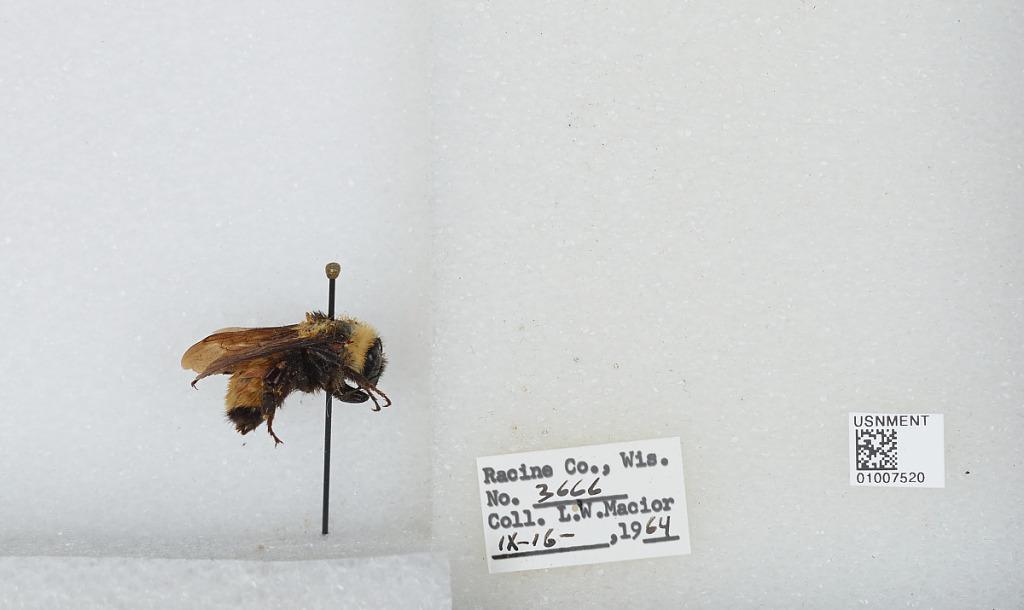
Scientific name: Bombus (Fervidobombus) fervidus fervidus (Fabricius)
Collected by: L. Macior
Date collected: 1964-9-16
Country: United States
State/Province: Wisconsin
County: Racine
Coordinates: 42.78, -87.76